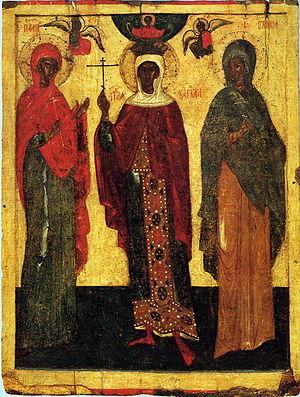
Les icônes russes postmongoles sont celles qui sont produites en Russie à partir du milieu du XIIIᵉ siècle et durant les siècles qui suivent, malgré la dévastation subie entre 1227 et 1240 du fait de la Horde d'or mongole. La Russie ne sera libérée de cette Horde d'or, qu'à la fin du XVᵉ siècle, en 1480, par Ivan III, grand prince de Vladimir et de Moscou. Il ne faut toutefois pas creuser un fossé entre les œuvres pré-mongoles et celles de la période postmongole. Après, comme avant l'invasion mongole, Novgorod et les autres écoles russes continuent à puiser à la source de l'art byzantin.